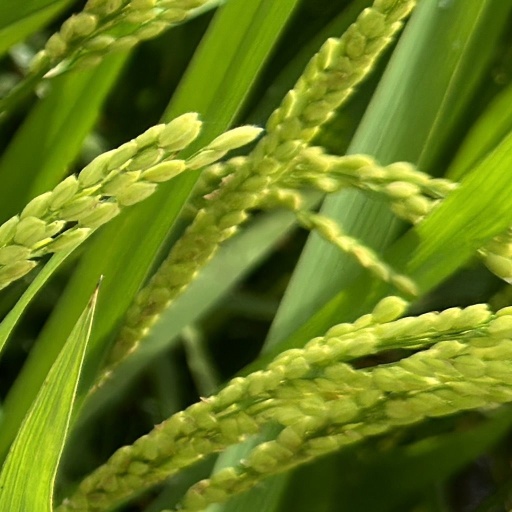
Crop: rice